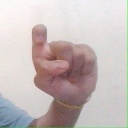
अक्षर: इ